Pine Valley Golf Club

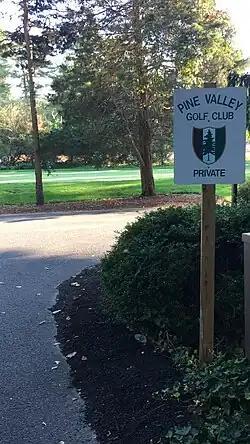
Entrance to Pine Valley

Pine Valley hosted the Walker Cup, an amateur competition between teams from the United States and Great Britain & Ireland, in 1936 and 1985.